Liliana Paponet

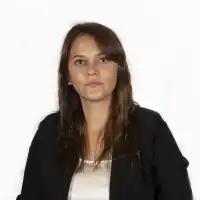

Liliana Paponet is an Argentine politician and accountant who is a member of the Chamber of Deputies of Argentina representing Mendoza since 2021.